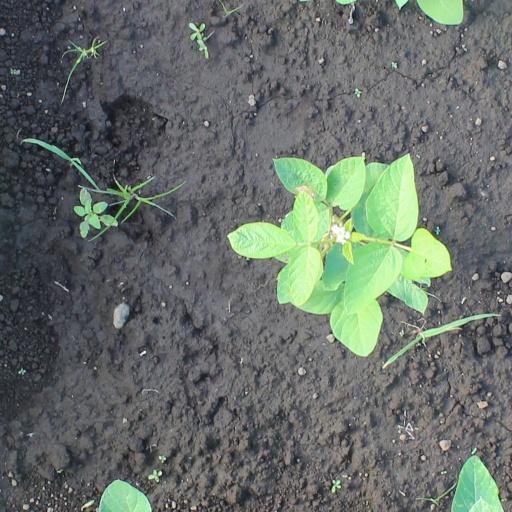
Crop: soybean